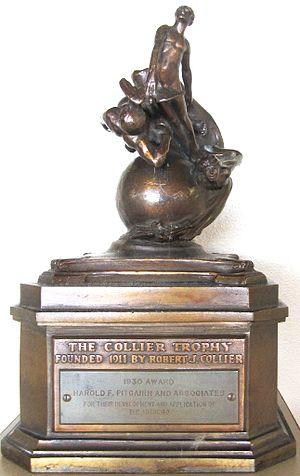
Le Trophée Collier est un prix décerné une fois par an à celui qui dans l'année écoulée et en Amérique est à l'origine de progrès particulièrement marquants dans le domaine du vol aérien et spatial. Le prix a été créé en 1910 par Robert J. Collier, propriétaire du magazine Collier's Weekly et président de l'Aero Club of America et décerné pour la première fois en 1911. Le trophée qui pèse 210 kg est exposé au National Air and Space Museum.